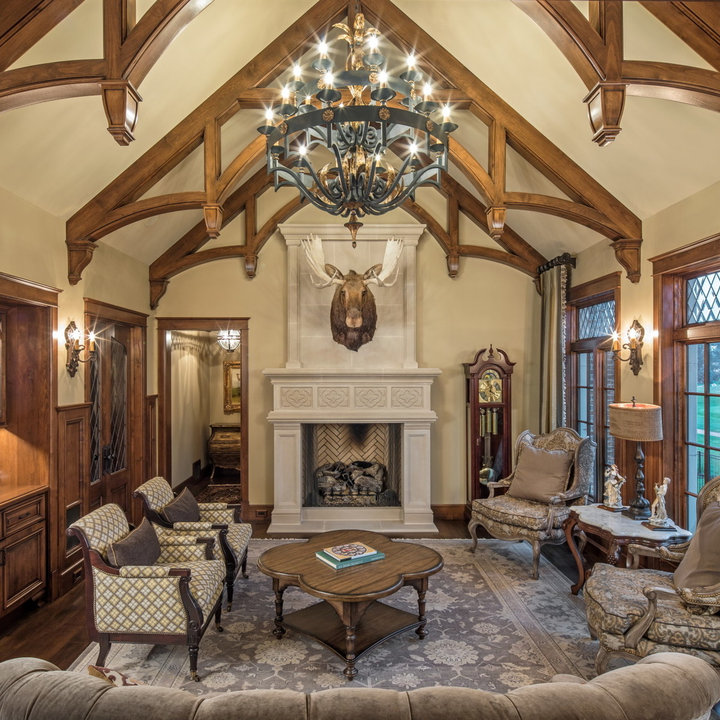
Style: Classic